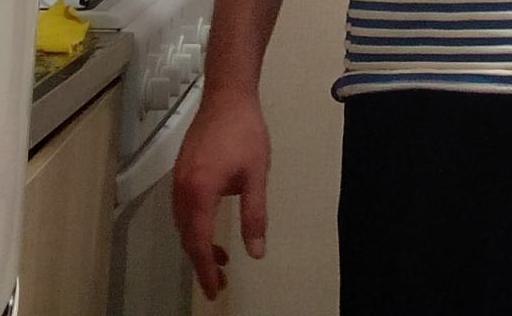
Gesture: no_gesture